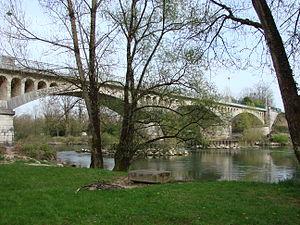
Une vue du pont de Priay sur la rivière d'Ain
Le pont de Priay est un pont en arc franchissant la rivière d'Ain au niveau de la commune de Priay, située dans le département de l'Ain en région Auvergne-Rhône-Alpes